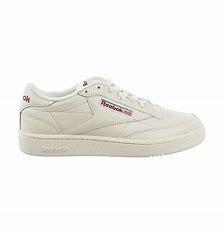
Brand: Reebok
Model: Club C 85